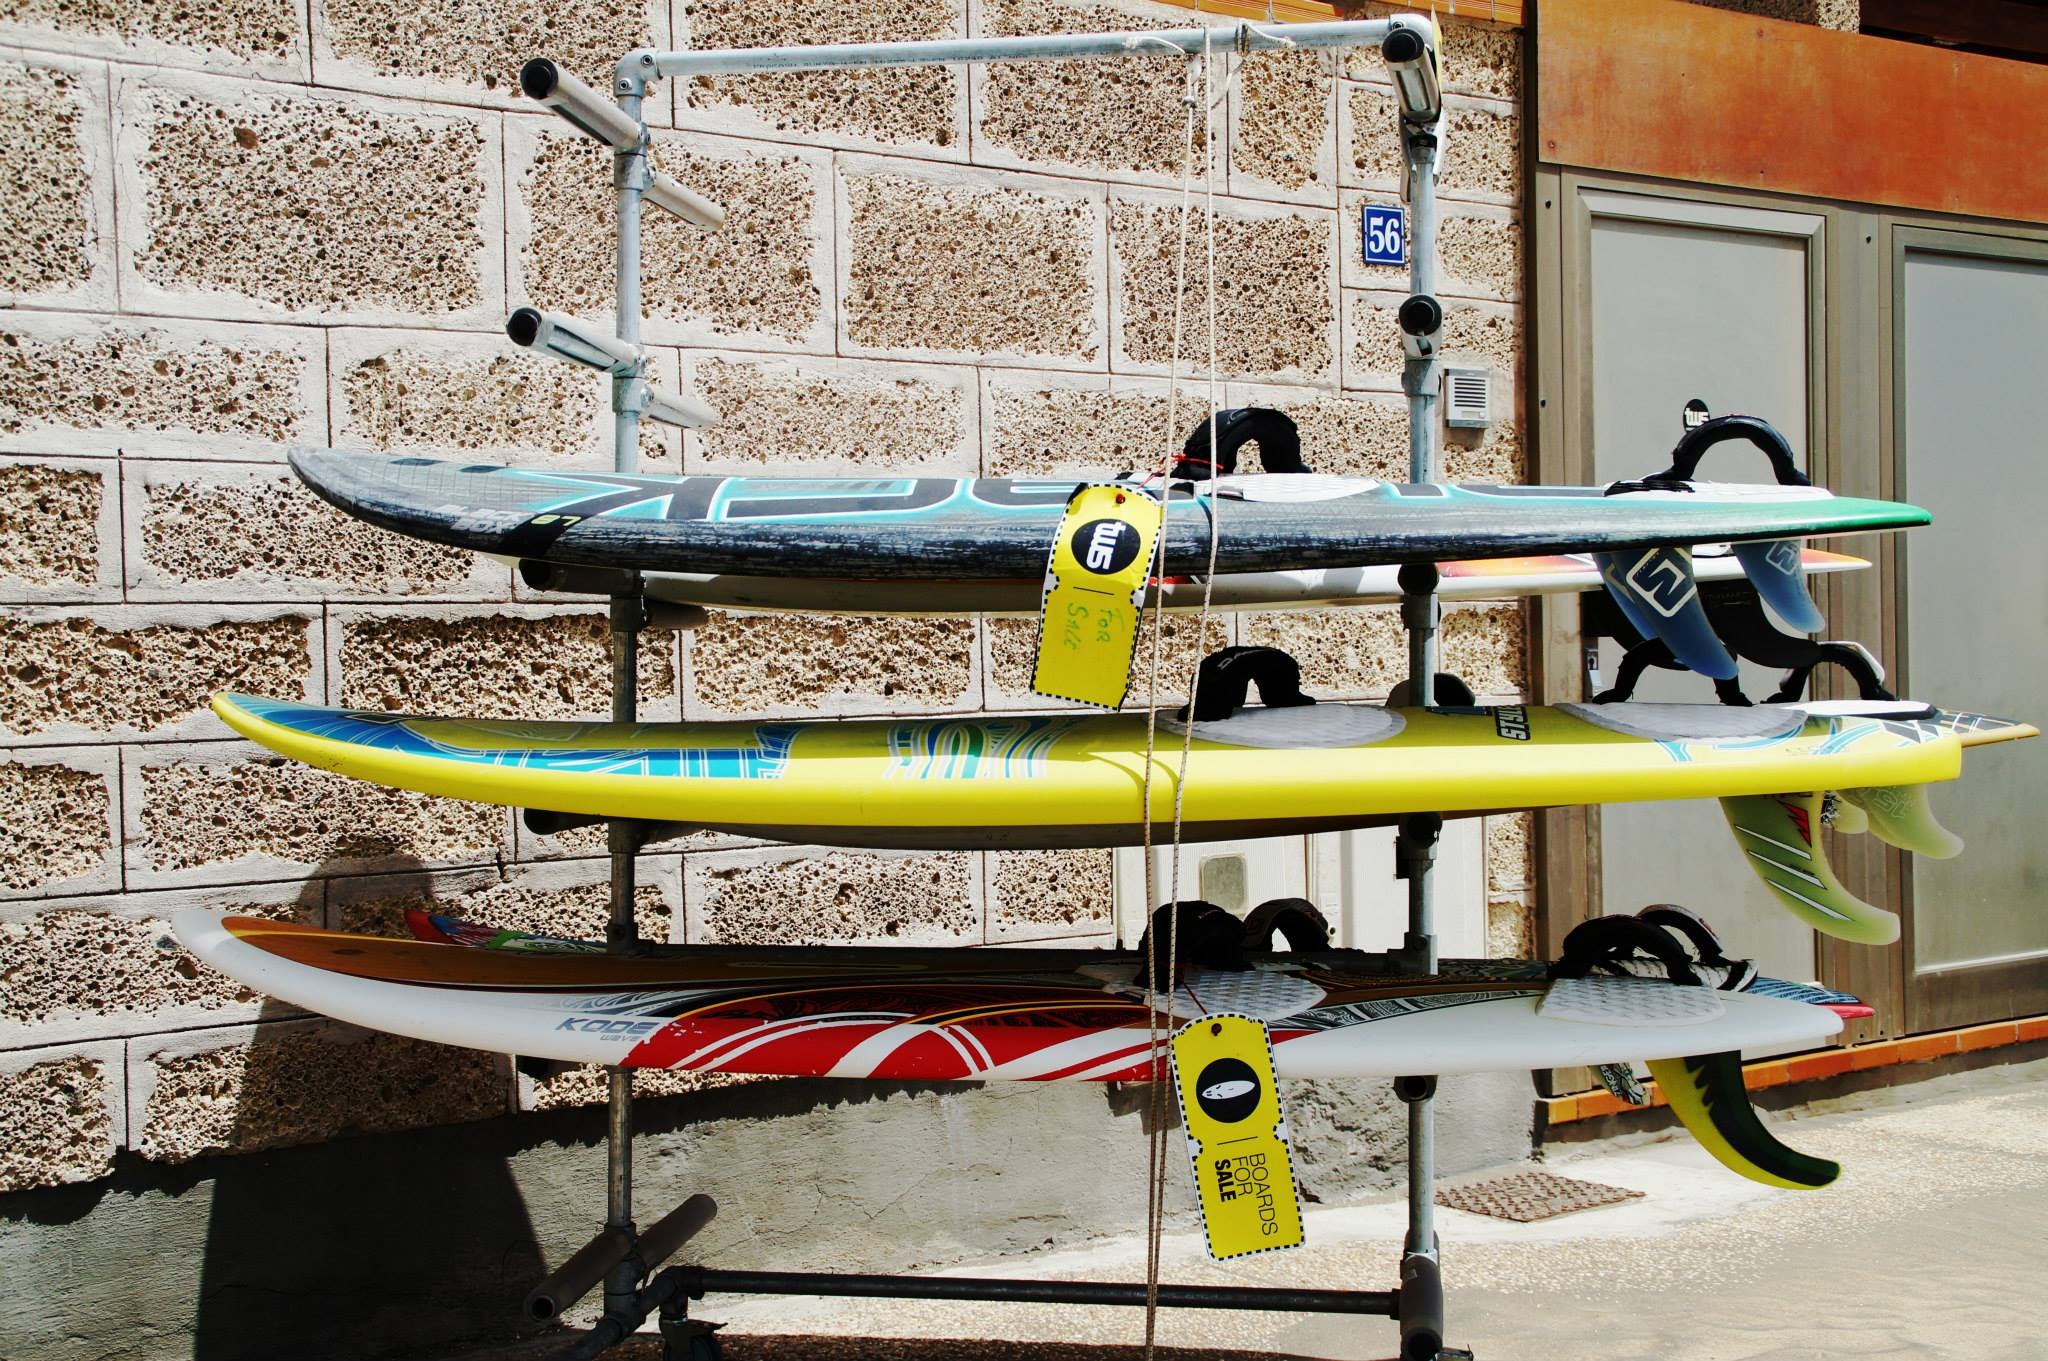
ocean, wing, airplane, aircraft, surf, vehicle, aviation, surfboard, holiday, sports equipment, beaches, tenerife, water sport, el medano, surfing equipment and supplies